Superalloy

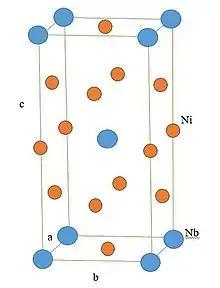
Crystal structure for γ" (NiNb) (Body Centered Tetragonal)

Co-based superalloys depend on carbide precipitation and solid solution strengthening for mechanical properties. While these strengthening mechanisms are inferior to gamma prime (γ') precipitation strengthening, cobalt has a higher melting point than nickel and has superior hot corrosion resistance and thermal fatigue. As a result, carbide-strengthened Co-based superalloys are used in lower stress, higher temperature applications such as stationary vanes in gas turbines.